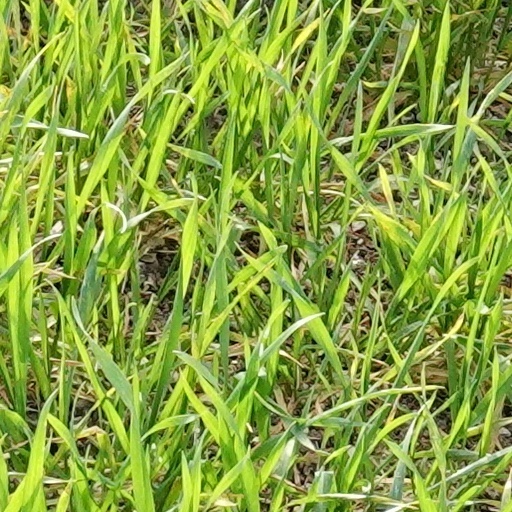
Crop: wheat